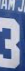
Number: 3